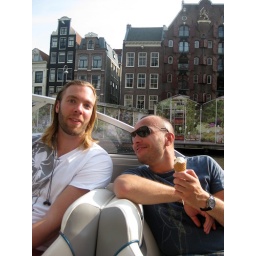
Hanging out near the flower market (Bloemenmarkt)